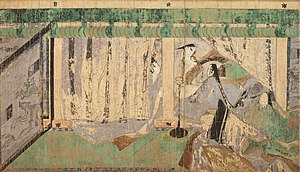
Fortællingen om Genji
Illustration fra en af bogens papirruller
Fortællingen om Genji er en roman af den kvindelige japanske forfatter Murasaki Shikibu, fra begyndelsen af det 11. århundrede. Bogen er blevet kaldt verdens første psykologiske roman, verdens første moderne roman og verdens første roman.